Municipality of Ljutomer

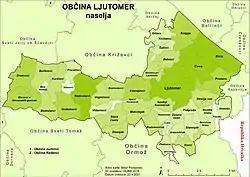
Villages in the municipality

In addition to the municipal seat of Ljutomer, the municipality also includes the following settlements: